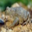
Label: frog